Moe Chronicle

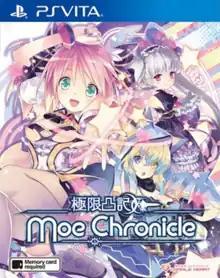

Moe Chronicle, commonly known in Japan as , is a dungeon crawler role-playing video game developed by Compile Heart for the PlayStation Vita. It is the second game in Compile Heart's "Genkai Tokki" series of video games, following "Monster Monpiece" and preceding direct sequel "Moero Crystal" and "". "Moe Chronicle" was released on May 15, and an Asian release featuring Chinese and English subtitles was later published by Sony Computer Entertainment and released on May 5, 2015. It was then released on Steam with English, Japanese and Chinese subtitles on August 16, 2017 as Moero Chronicle. On April 26, 2019 the game was released as Moero Chronicle Hyper on the Nintendo Switch with pre-orders opening for a physical version later that year.